Veenendaal

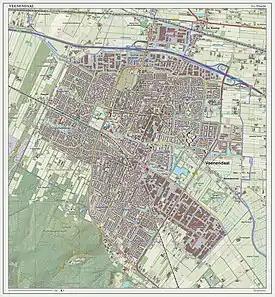
"Topographic map of Veenendaal (town), as of March 2014"

Veenendaal is a municipality and a town in central Netherlands, located in the province of Utrecht. Veenendaal is the only population centre within its administrative borders. The municipality had a population of 70,000 inhabitants on 8 August 2024 and covers an area of .